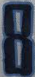
Number: 8